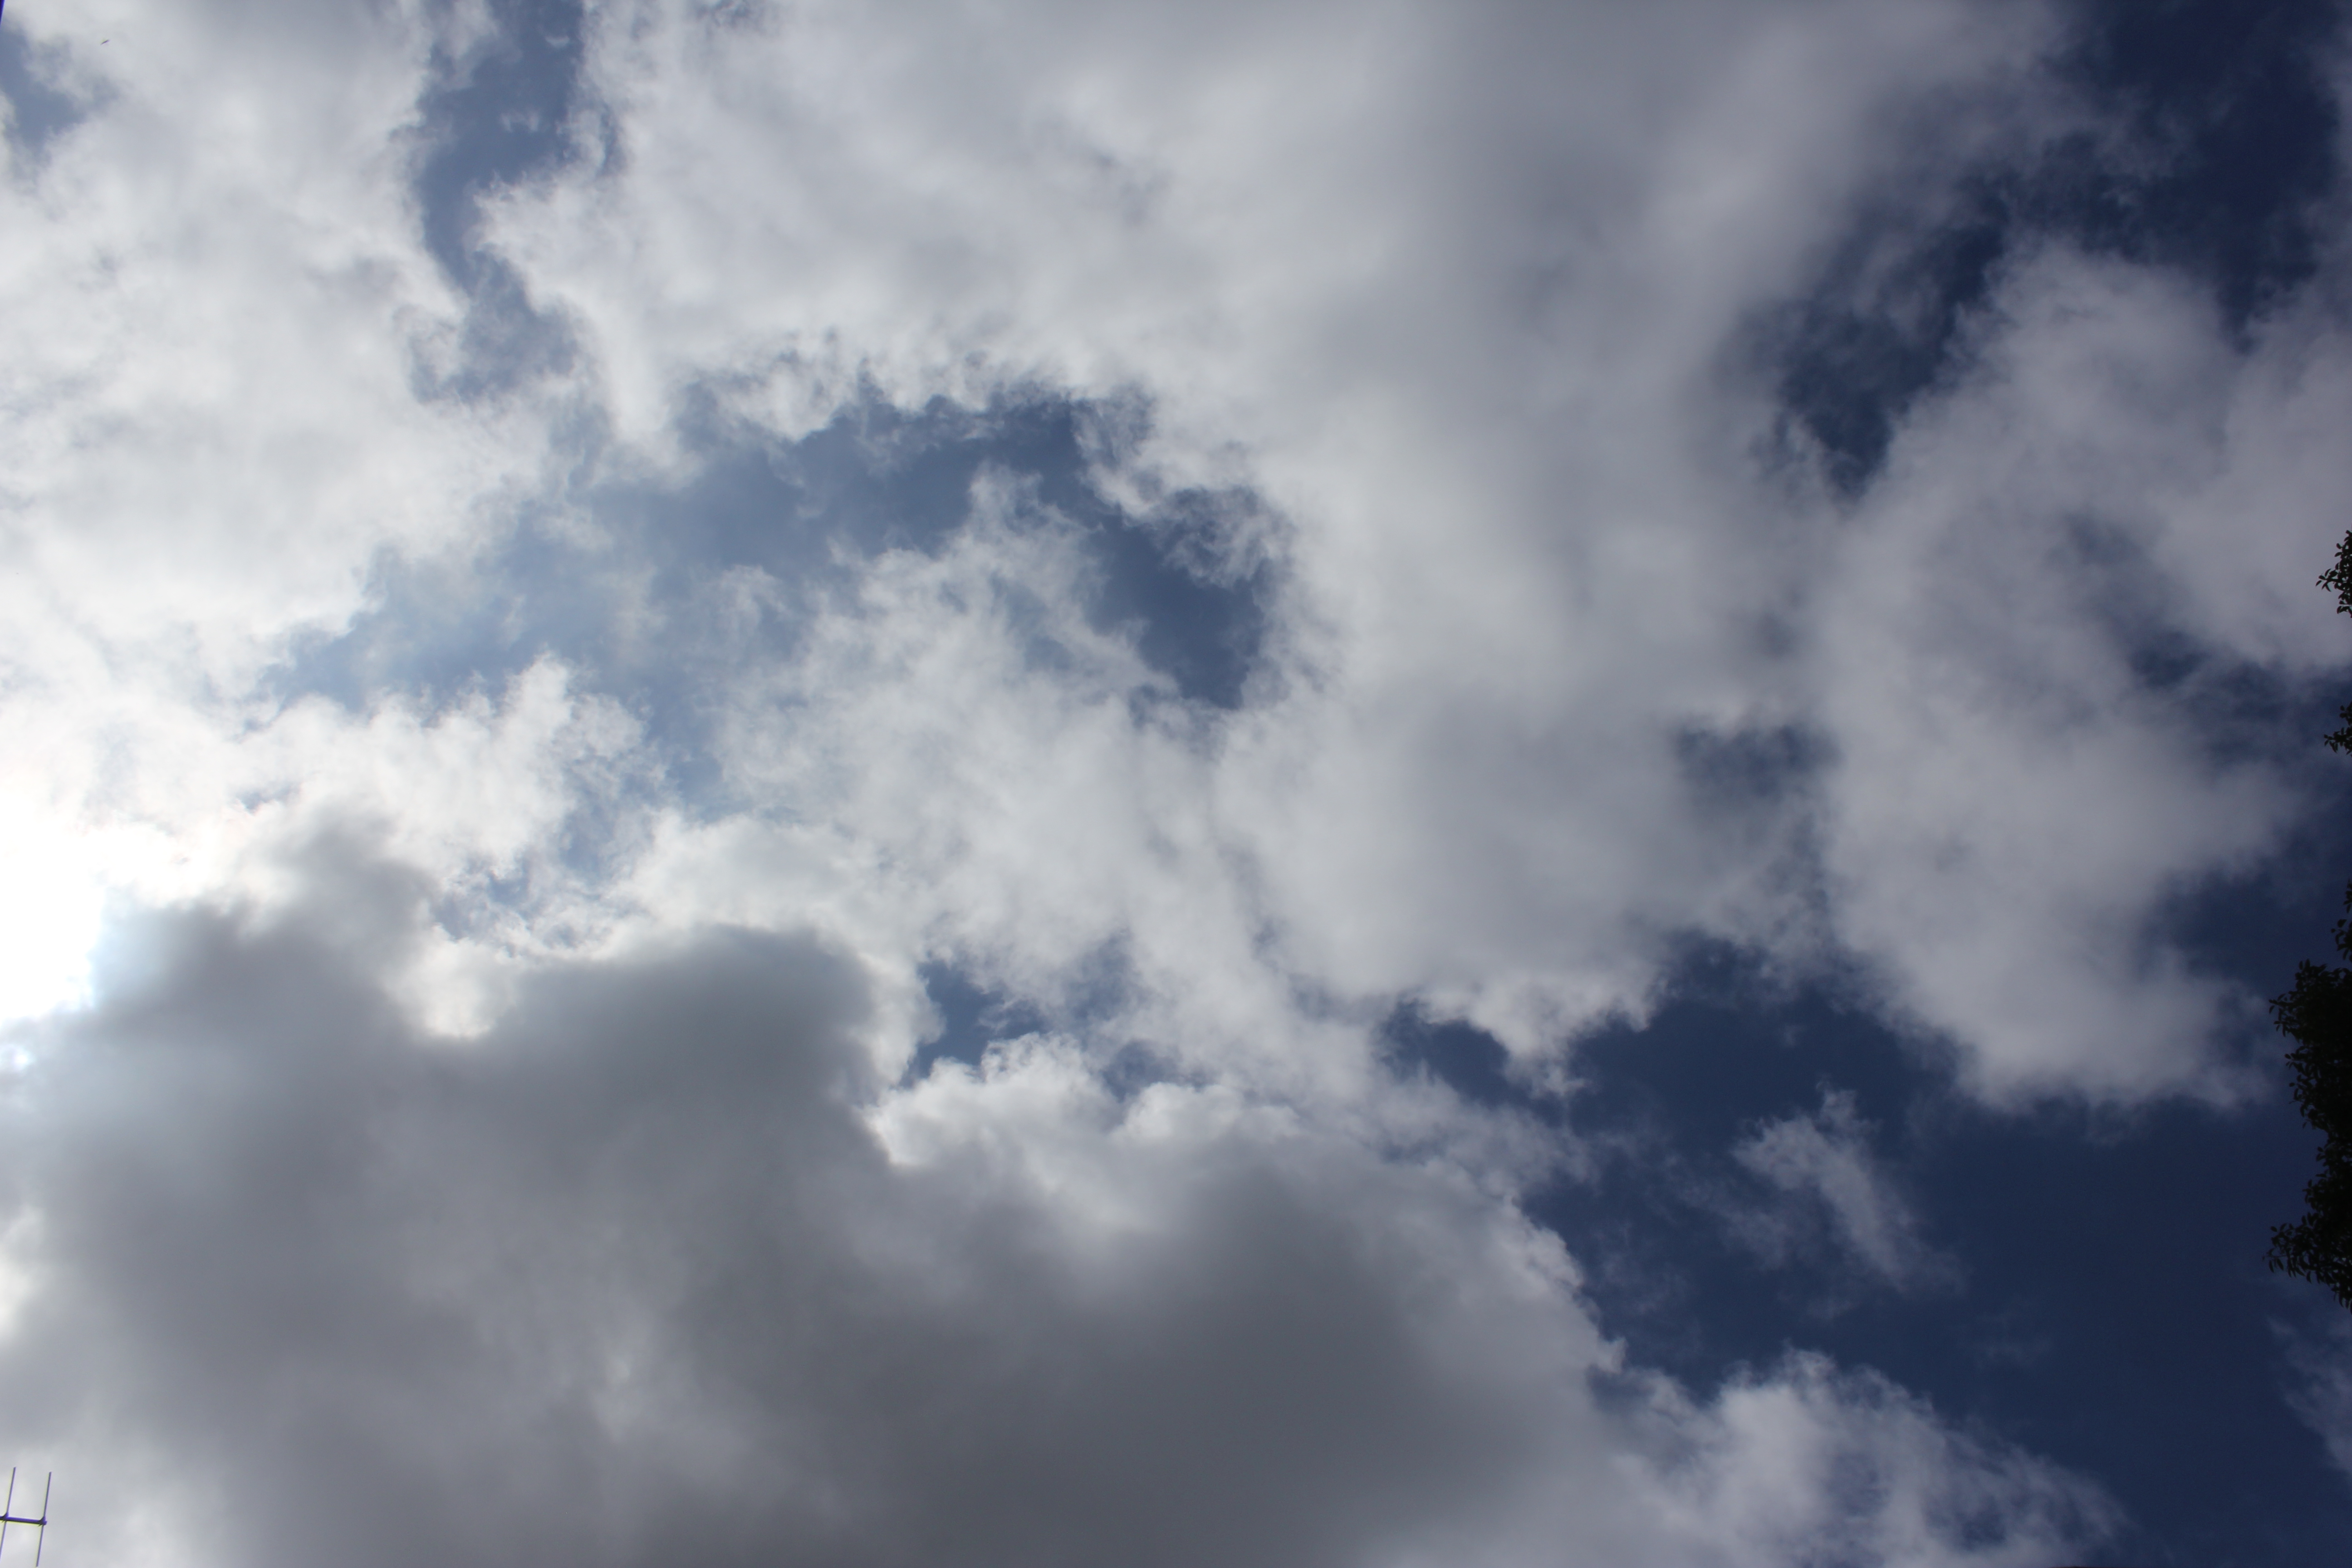
Cloud type: Cumulus